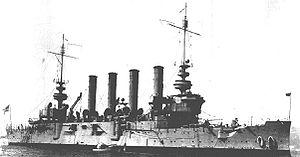
La classe Saint Louis (1905) fut une classe de croiseur protégé construite pour la marine de guerre américaine au début du XXᵉ siècle.